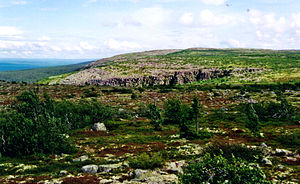
Fulufjället Nationalpark
Fulufjällets Nationalpark er en af Sveriges nationalparker og ligger i Särna församling i Älvdalens kommun i den nordvestlige del af Dalarna, op til grænsen af Trysil kommune i Norge.